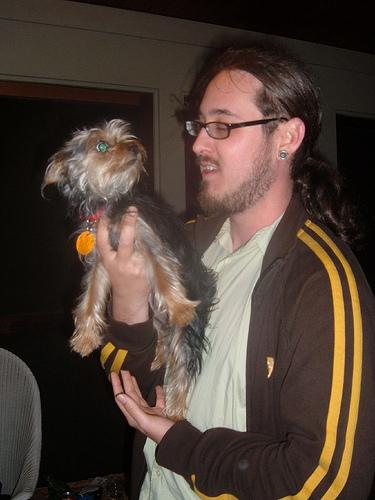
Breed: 340-n000120-Yorkshire_terrier